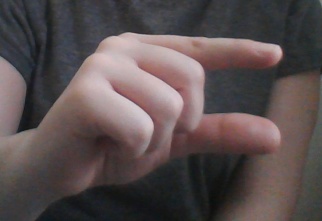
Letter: dal